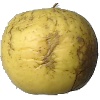
Label: Apple Golden 1